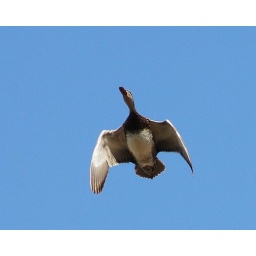
Gadwall hen flying over at Ft. Inge, Uvalde Co. Tx.